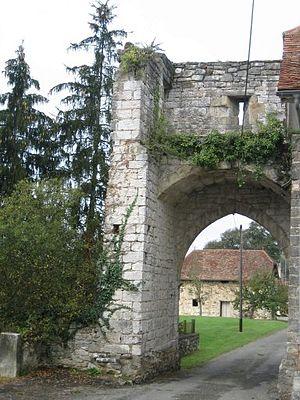
Porte occidentale à Castetbon
Castetbon est une commune française, située dans le département des Pyrénées-Atlantiques en région Nouvelle-Aquitaine.